Imperial Arsenal

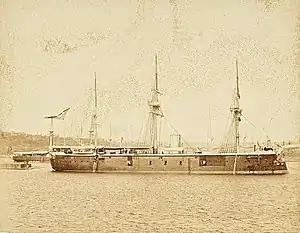
The ironclad, Hamidiye

In 1838, under the auspices of the American Foster Rhodes, the Imperial Arsenal produced its first steamship. By the reign of Abdülmecid I, the Imperial Arsenal had fallen into neglect and underinvestment; Abdülmecid started a massive investment programme which modernised not just the Imperial Arsenal but also shipyards in Izmit and Gemlik.